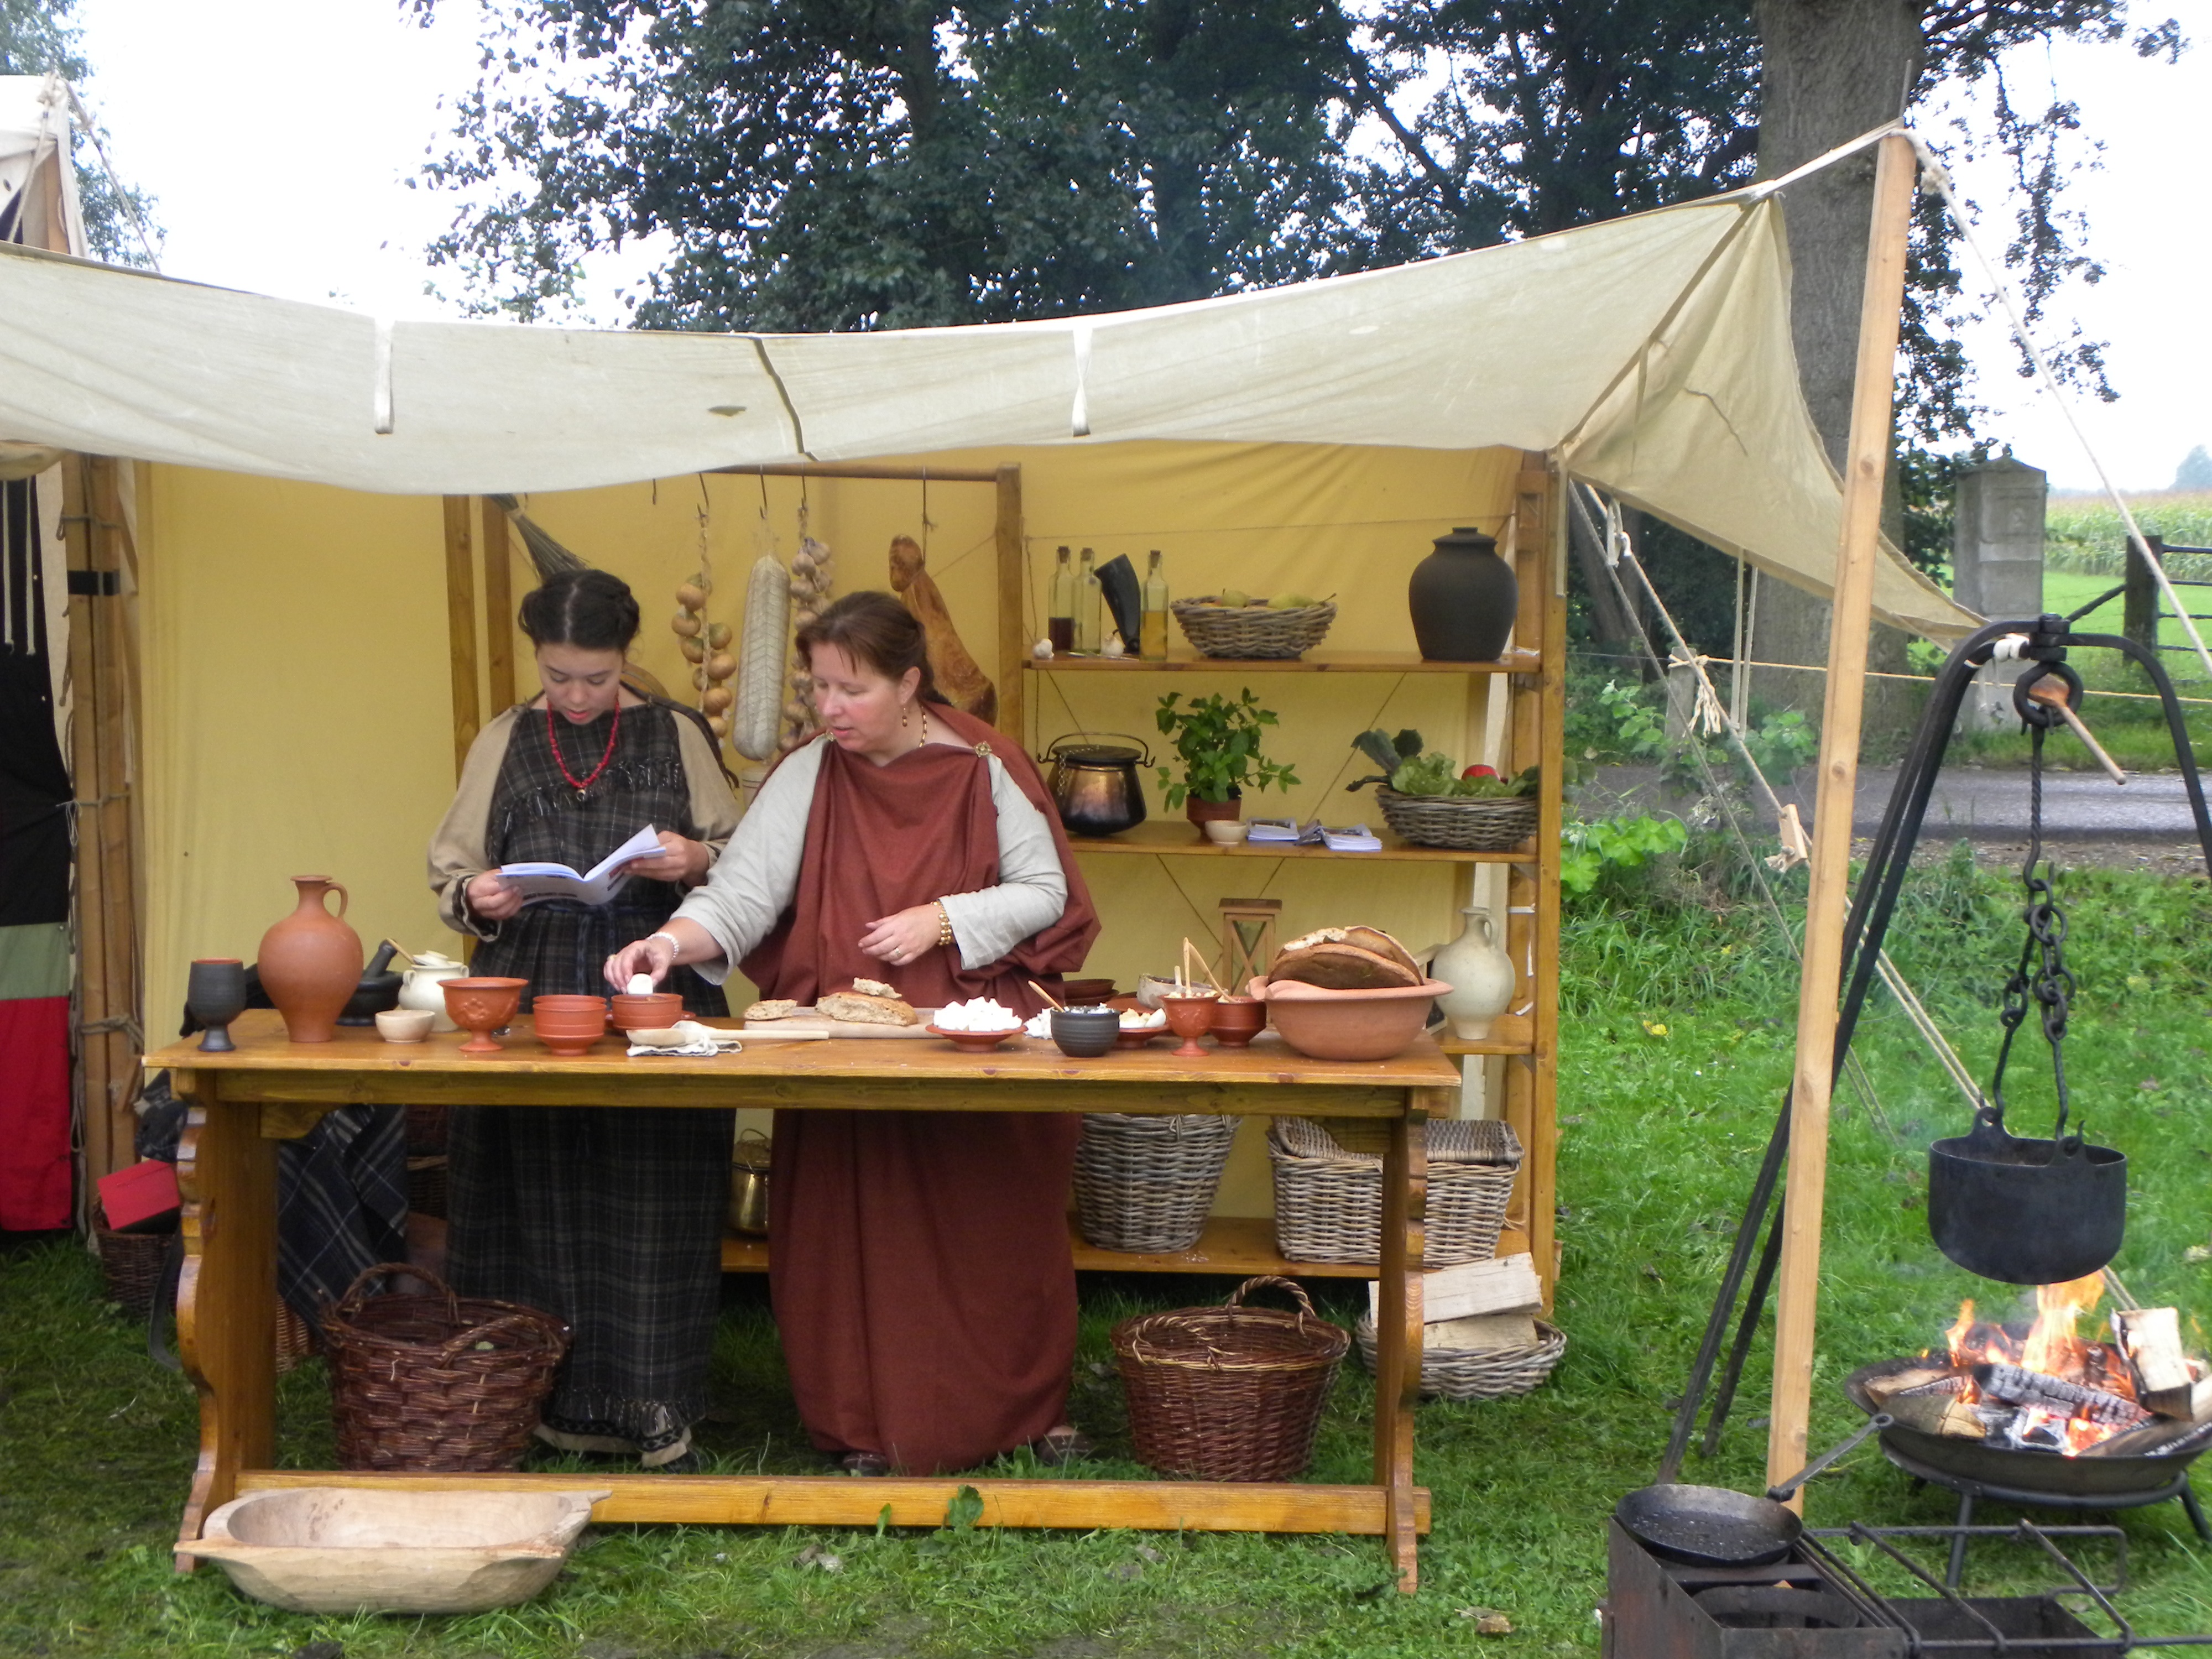
woman, cooking, backyard, tent, roman, roman cooking, outdoor structure